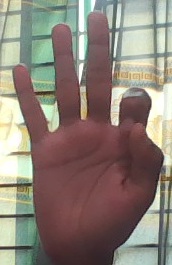
ASL sign: 9